Community spirit

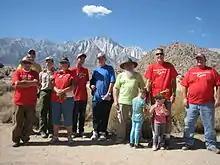
Residents wearing T-shirts to display the type of community volunteer work, thus showcasing community spirit.

Community spirit is showcased through the efforts of community work. Community work is often carried out by members of a community involved in local groups, neighborhood groups or associations which engage in public service. Community work contributes to the community as a whole with acts of benefit to the public interest. According to "Random House Dictionary", public interest is "1. the welfare or well-being of the general public; commonwealth. 2. appeal or relevance to the general populace: a news story of public interest."